Chinaman's chance

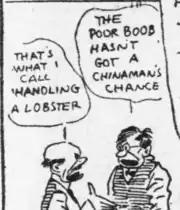
Tad Dorgan used the phrase in a 1914 comic

The lower-case term "chinaman" also has a non-pejorative interpretation as a dealer of porcelain from China; the "chinaware" they sold were notoriously delicate and fragile. Based on this, several scholars have advanced a hypothesis that "chinaman's chance" refers to the low probability of avoiding broken chinaware during the long journey from their sources in China to chinaman shops in Europe.